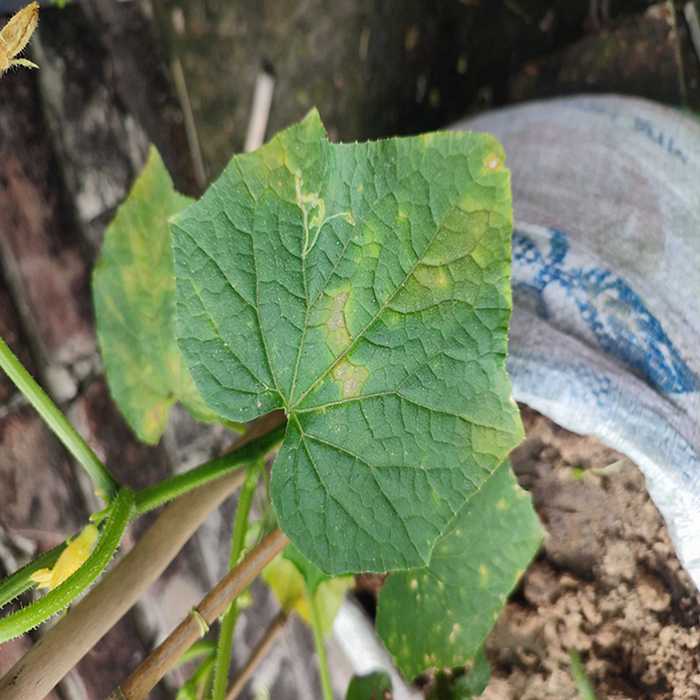
Plant: Cucumber
Label: Downy mildew